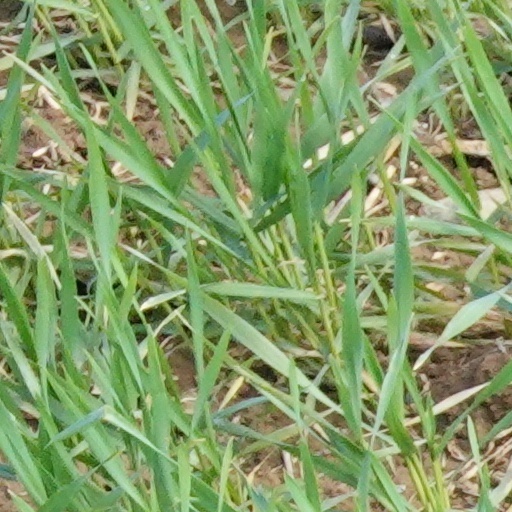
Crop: wheat